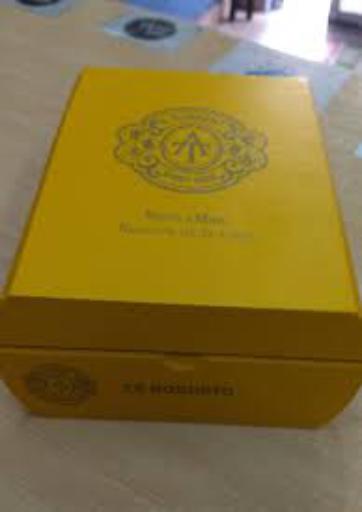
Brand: A. Turrent
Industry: Necessities